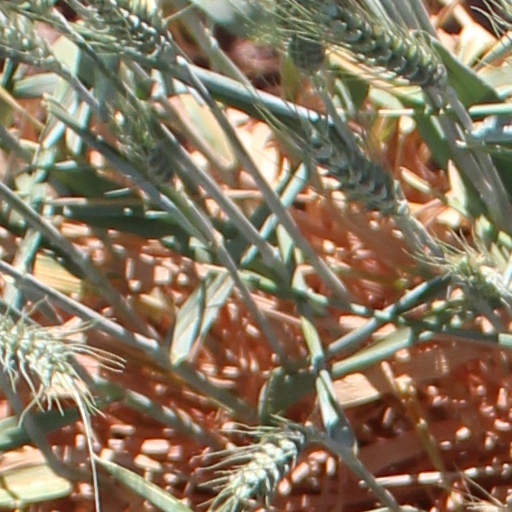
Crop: wheat